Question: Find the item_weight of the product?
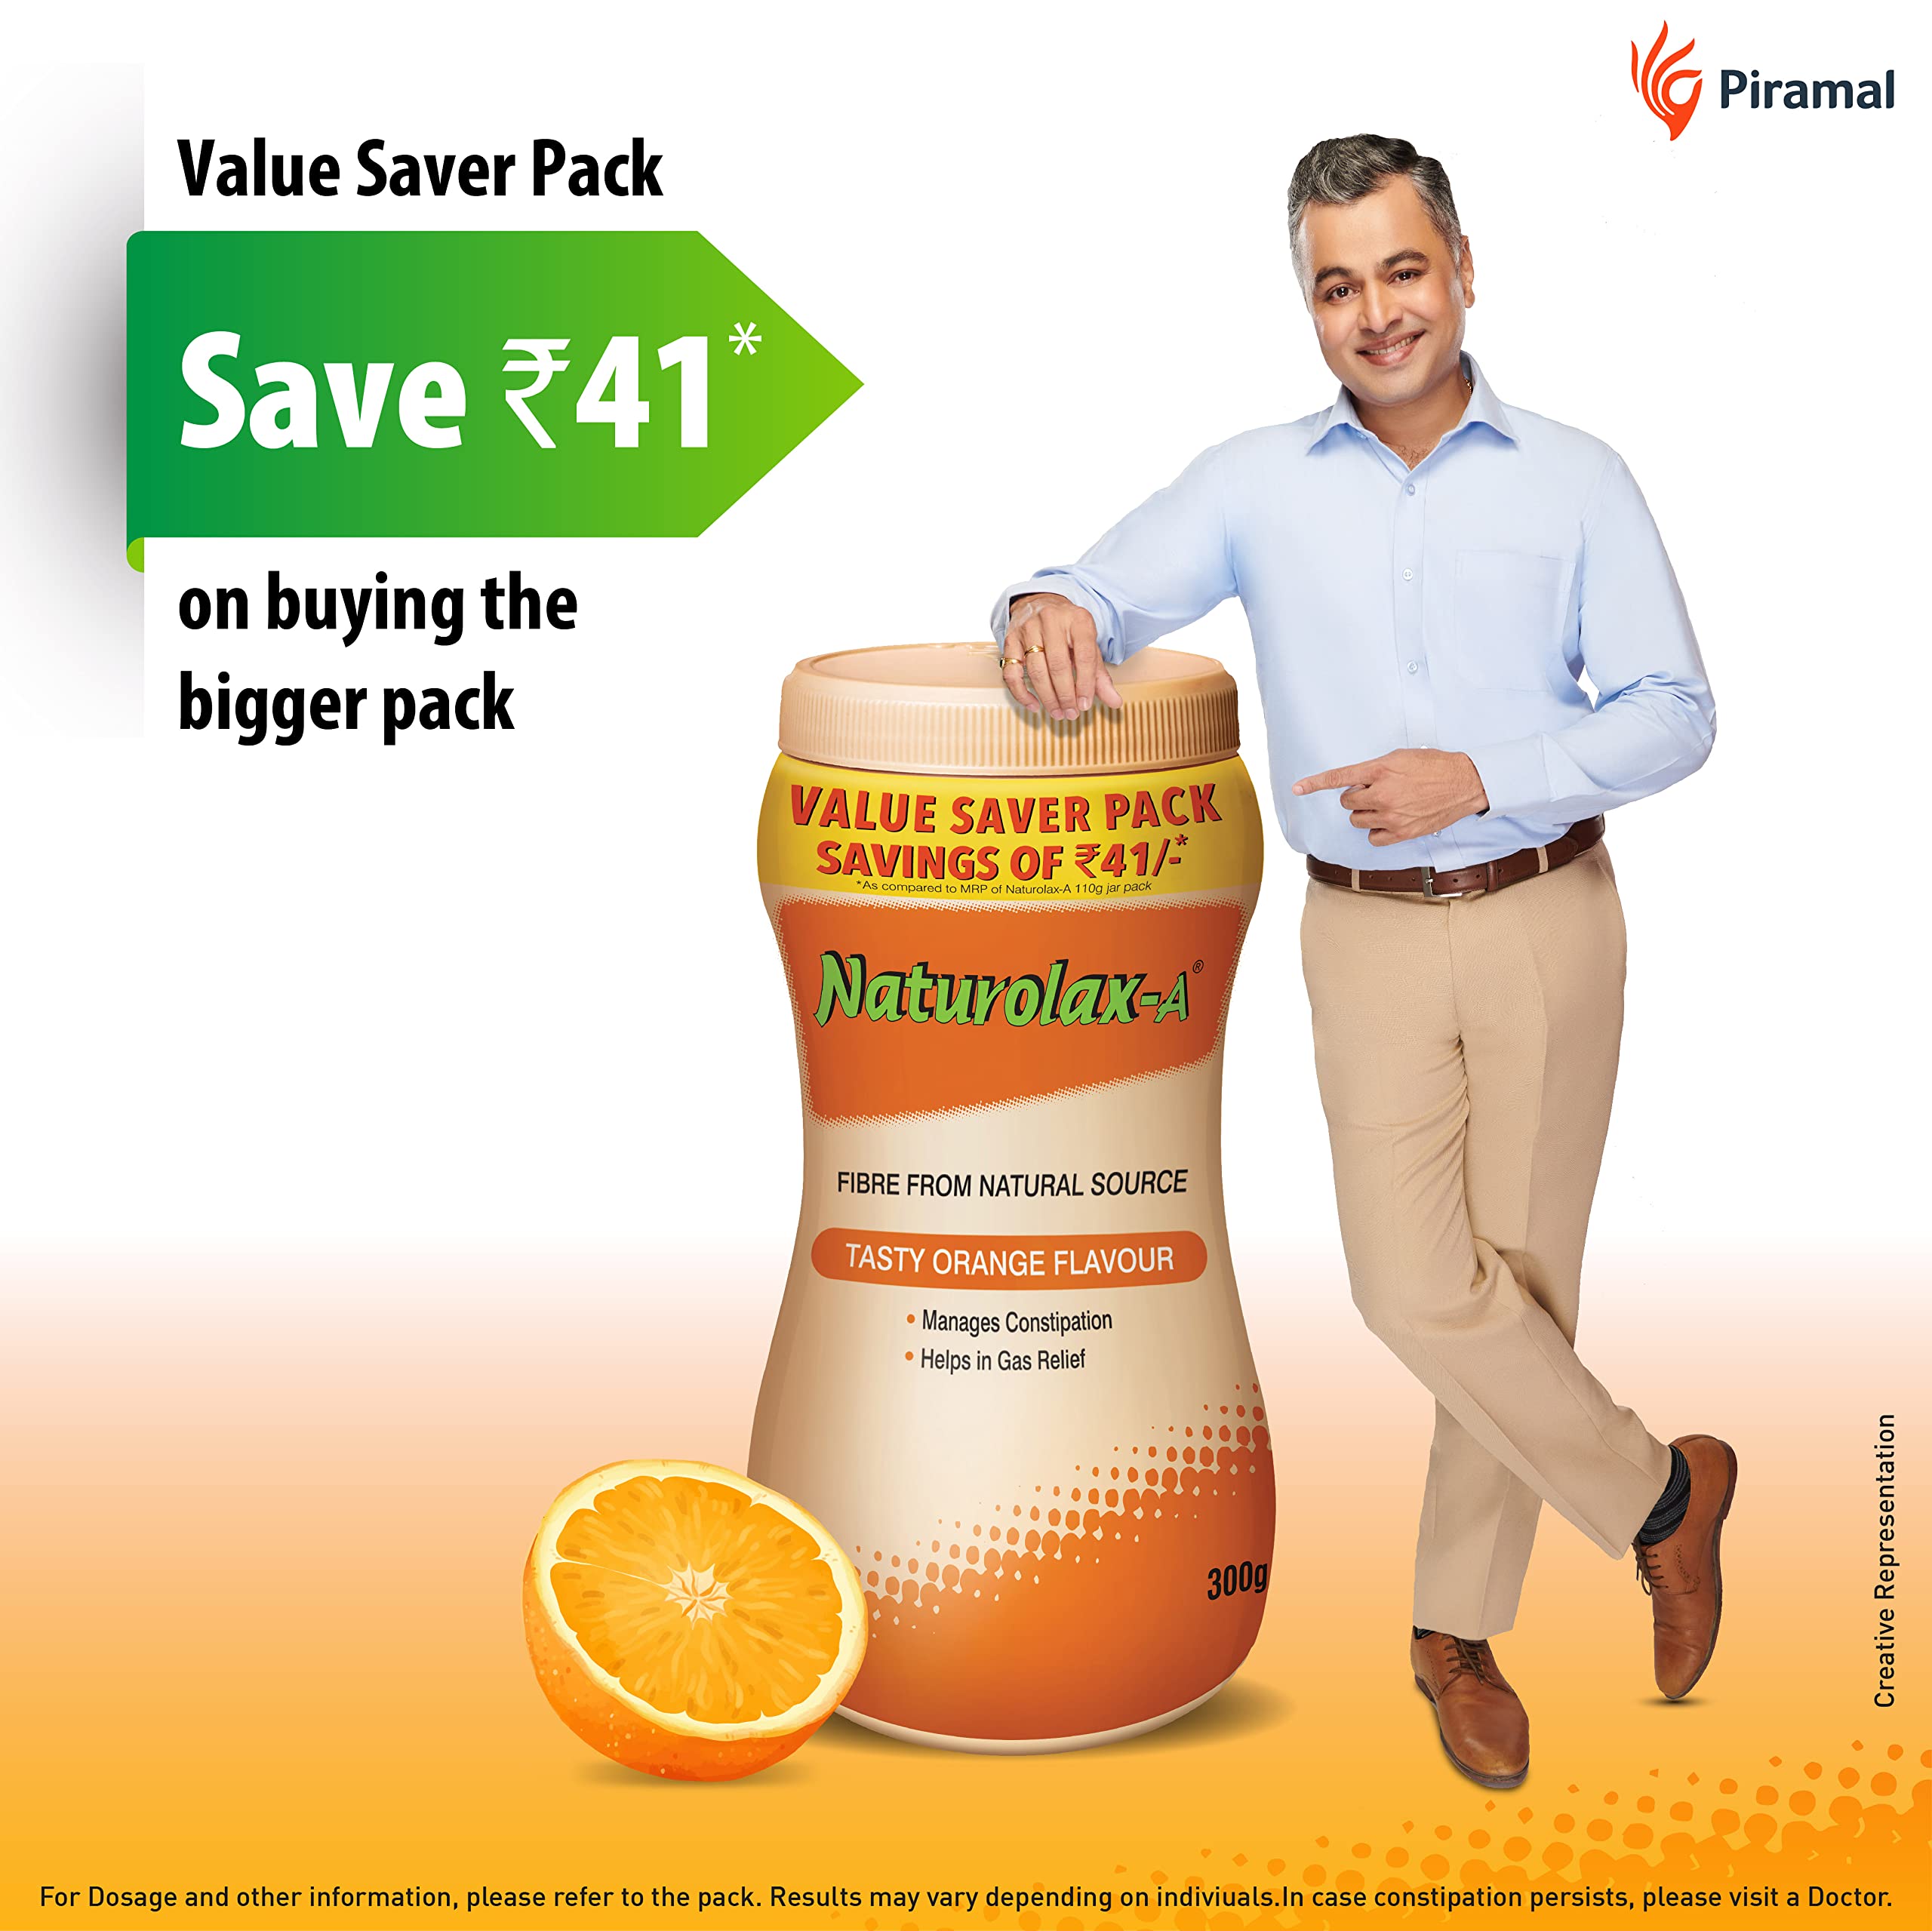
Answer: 300 gram